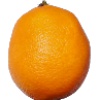
Label: Lemon Meyer 1